Siege of Kraków

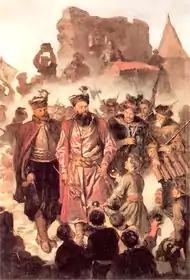
Stefan Czarniecki defending Kraków in 1655

The garrison of Kraków, under Castellan Stefan Czarniecki and colonel of infantry Fromhold Wolff, consisted of some 5,000 men—soldiers of the regular army, plus city militia. In order to prepare the defense, Czarniecki burned the suburbs of Kleparz, Biskupie and Garbary, and constructed a system of earthworks.